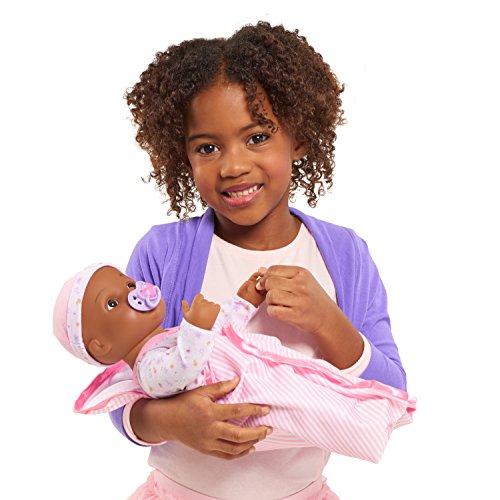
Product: Waterbabies Just Play Special Delivery Baby AA
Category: Toys & Games | Dolls & Accessories | Dolls
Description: Waterbabies is the most realistic doll ever The only line of baby dolls with the water-fill technology that makes them move, wiggle, and feel soft – just like a real baby Bring the precious experience of nurturing a baby to life with the 16" Waterbabies Special Delivery Doll This amazing doll comes in the size of a real-life baby and features beautiful life-like eyes.
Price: $29.99
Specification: ProductDimensions:8x18x13inches|ItemWeight:2.55pounds|ShippingWeight:2.55pounds(Viewshippingratesandpolicies)|ASIN:B07BHHBWZG|Itemmodelnumber:69095|Manufacturerrecommendedage:3-10months